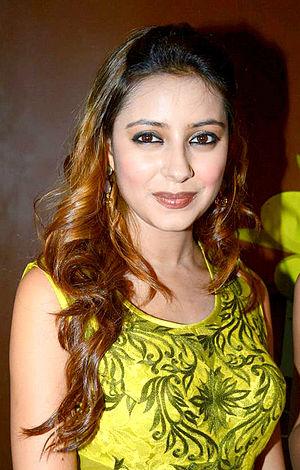
Pratyusha Banerjee, née le 10 août 1991 et morte le 1ᵉʳ avril 2016, est une actrice de télévision indienne. Elle apparaît dans de nombreuses séries télévisées et émissions de télé-réalité. Actuellement, elle est encore l'un des visages les plus puissants et populaires de la télévision indienne.